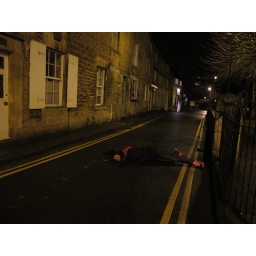
Murder in bridge street